Pete Townshend

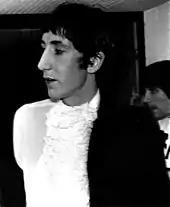
Townshend (with Moon, rear right) backstage before a gig at Friedrich-Ebert-Halle in Ludwigshafen, Germany on 12 April 1967

Not long after the name change, drummer Doug Sandom was replaced by Keith Moon, who had been drumming semi-professionally with the Beachcombers for several years. The band was soon taken on by a mod publicist named Peter Meaden who convinced them to change their name to the High Numbers to give the band more of a mod feel. After bringing out one failed single ("I'm the Face/Zoot Suit"), they dropped Meaden and were signed on by two new managers, Chris Stamp and Kit Lambert, who had paired up with the intention of finding new talent and creating a documentary about them. The band anguished over a name that all felt represented the band best, and dropped the High Numbers name, reverting to the Who. In June 1964, during a performance at the Railway Tavern, Townshend accidentally broke the top of his guitar on the low ceiling and proceeded to destroy the entire instrument. The on-stage destruction of instruments soon became a regular part of the Who's live shows.